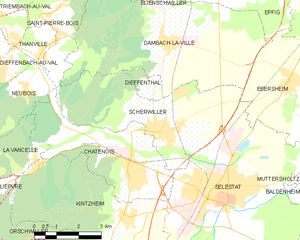
Carte des communes françaises